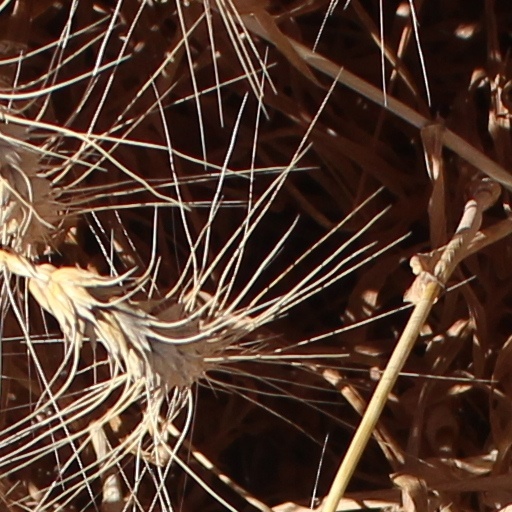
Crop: wheat